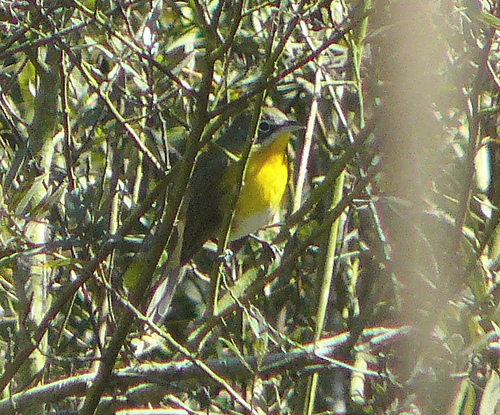
the bird has a yellow breast as well as belly that is fluffy.
this bird has a small bill, a yellow breast, and a white abodomen
this is a green and yellow bird it has a yellow belly
this bird has a bright yellow breast with a white belly but is otherwise dark grey with a white circle around its eye.
this small bird has a yellow belly and grey head and back with large black eyes.
this is a small bird, grey in color with a bright yellow breast
this color bird has a yellow breast, white stomach, black and white beak.
this bird is yellow with green and has a very short beak.
this bird has wings that are black and has a yellow belly
this small yellow breasted bird has a grey back and small bill.
Species: Yellow Breasted Chat